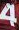
Number: 4